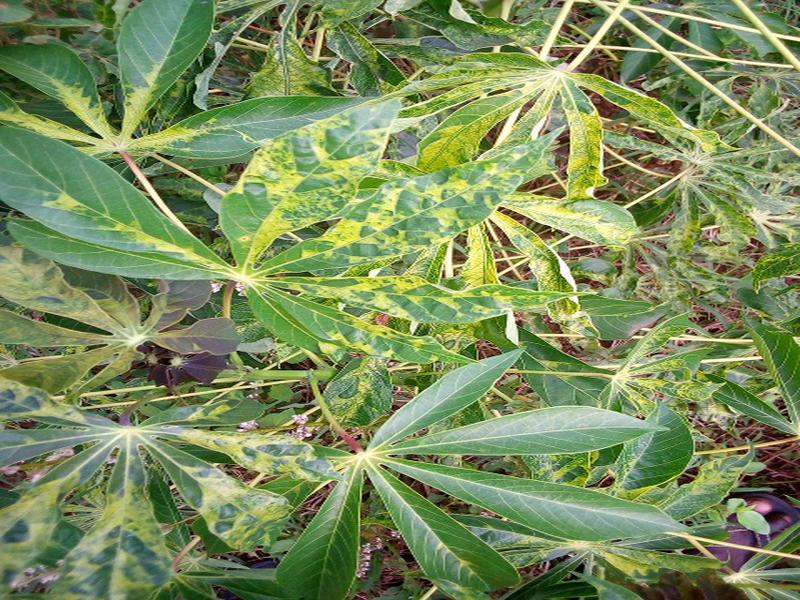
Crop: cassava
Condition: mosaic_disease